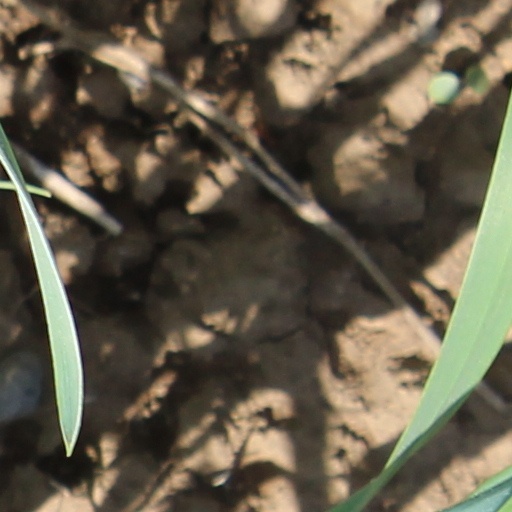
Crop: wheat